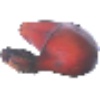
Label: Banana Red 1